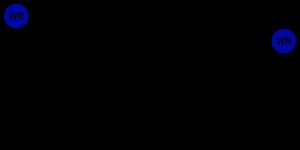
Wide receiver
Footballformation
En wide receiver er, indenfor amerikansk fodbold, en spiller på det angribende hold. Receiverens opgave er at løbe ned af banen, for derefter at modtage kast fra quarterbacken. Antallet af wide receivere på banen ligger normalt på to, tre eller fire ud af de 11 spillere på det angribende hold. Dette afhænger af hvilket type spil der skal afvikles, samt hvor på banen og i hvilken situation holdet befinder sig.